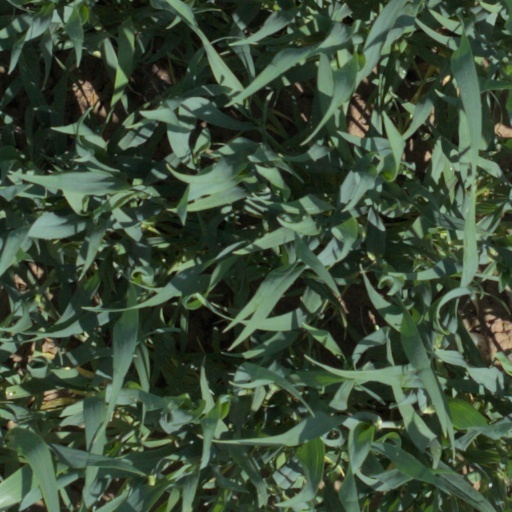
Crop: wheat